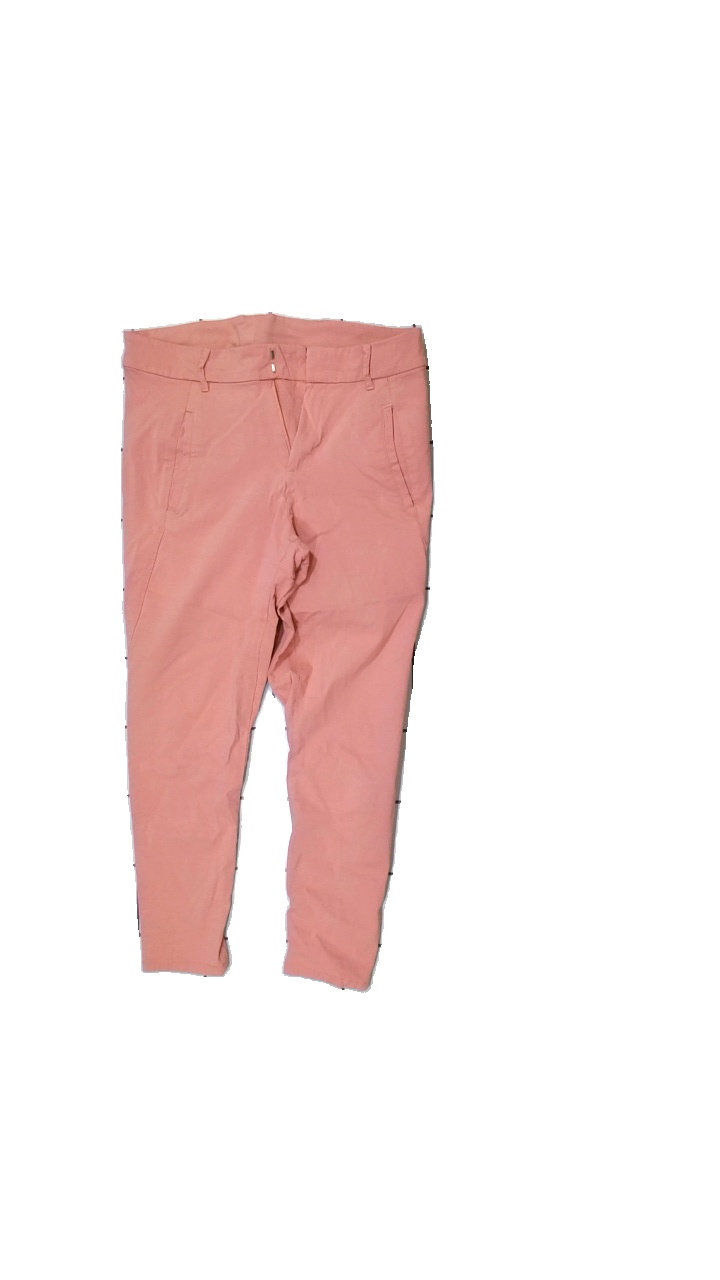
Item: Trousers (Ladies)
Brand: Kappahl
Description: Pink tight trousers
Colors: Pink
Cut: Regular
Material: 60% Viscose 40% Nylon
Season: All
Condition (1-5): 3
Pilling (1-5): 5
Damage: damaged elastane
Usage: Export
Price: <50